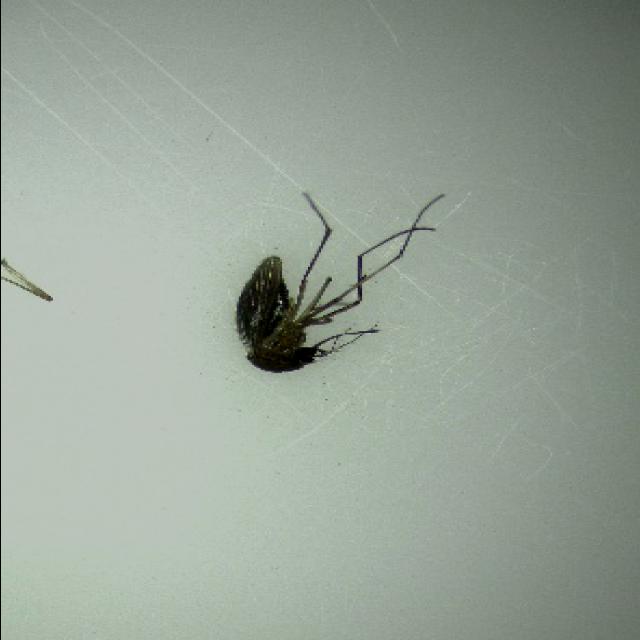
Species: culex_tritaeniorhynchus